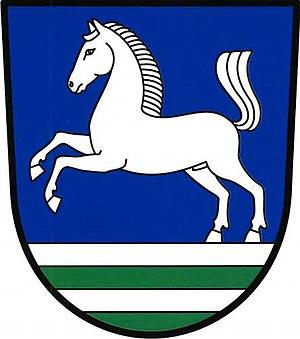
Hejnice est une commune du district d'Ústí nad Orlicí, dans la région de Pardubice, en Tchéquie. Sa population s'élevait à 201 habitants en 2017.